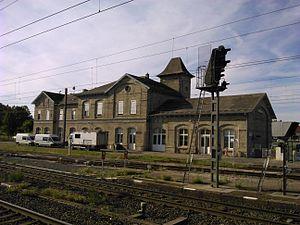
Gare de Réding
Réding est une commune française située dans le département de la Moselle en région Grand Est.
La gare de Réding est une gare ferroviaire française des lignes de Noisy-le-Sec à Strasbourg-Ville, de Réding à Metz-Ville et de Réding à Diemeringen, située sur le territoire de la commune de Réding, dans le département de la Moselle, en région Grand Est.